Épalinges

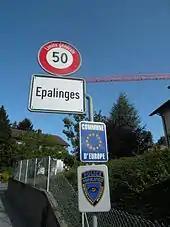
Entrance to the municipality

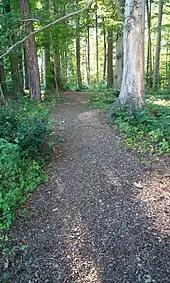
Forest in Épalinges

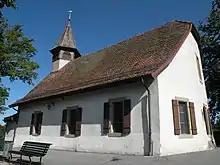
The church of Épalinges

Épalinges has a population of . , 23.2% of the population are resident foreign nationals. Over the last 10 years (1999–2009) the population has changed at a rate of 12.4%. It has changed at a rate of 7.6% due to migration and at a rate of 5.2% due to births and deaths.